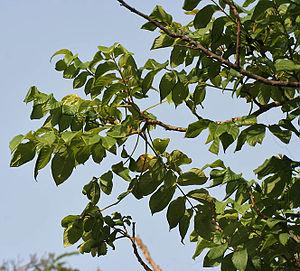
Les cent espèces envahissantes parmi les plus nuisibles du monde sont recensées dans une liste élaborée par le Groupe de spécialistes des espèces envahissantes de la Commission de la sauvegarde des espèces de l'Union internationale pour la conservation de la nature, dans le but de sensibiliser sur la complexité, l'importance et les effets des espèces exotiques envahissantes. Cette liste est citée dans diverses publications scientifiques.